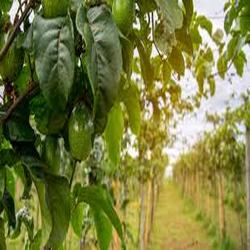
Label: Avocado